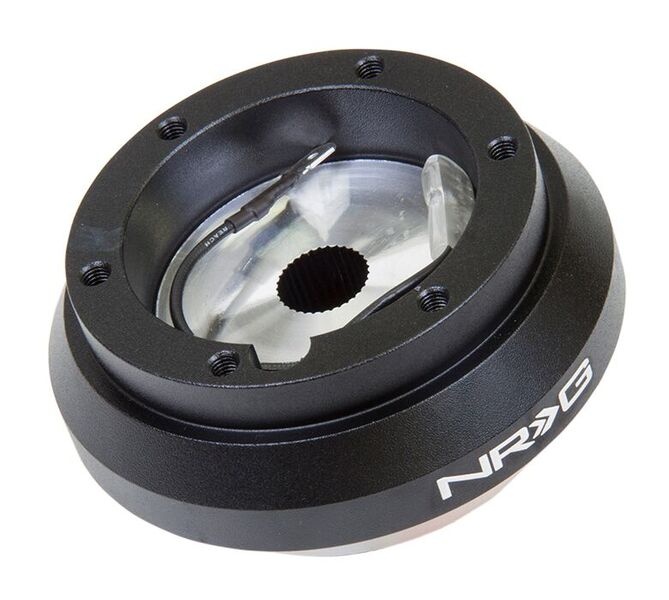
NRG Steering Wheel Short Hub TOYOTA TACOMA 90-98
NRG Innovation has developed another complement product to our quick release steering kits. These short hubs were designed specially so that an aftermarket steering wheel can install with the quick release kit that mounts in the same location, not too close to the driver. Made from the highest quality aluminum. Our Short Hubs are made to work with our Quick Release Products. The short hubs are designed to utilize one piece solid construction for the maxim in durability and usability. Manufacturer Part Number: SRK-120H
Brand: NRG Innovations
Category: Vehicles & Parts > Vehicle Parts & Accessories > Motor Vehicle Parts > Motor Vehicle Controls > Steering Wheels